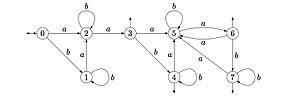
Un automate à minimiser
L'algorithme de Moore de minimisation d'un automate fini est un algorithme qui calcule l'automate fini déterministe complet minimal équivalent à un automate fini déterministe complet donné. Il est attribué à